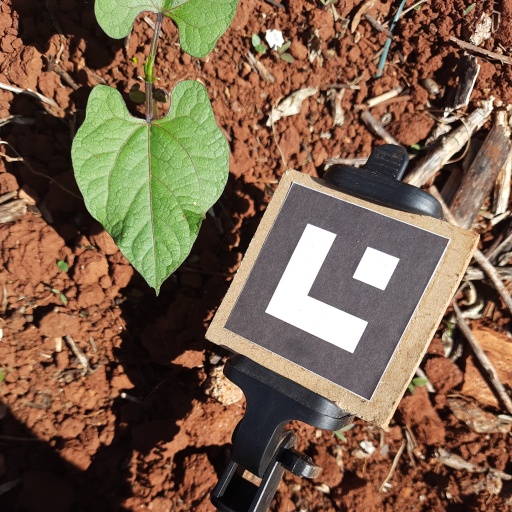
Observations: wavy surface, eating holes in the edge, under sunlight